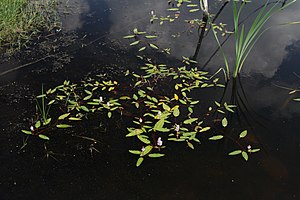
Vandpileurt
Vandpileurt
Vand-Pileurt er en flerårig plante af pileurt-slægten, som kan vokse både i vand og på tørt land. Den breder sig hovedsageligt ved skud, og når de vokser i vand, kan den vokse på en dybde op til 2,5 m, og her har den glatte, lancetformede flydeblade på ca. 10 cm på stængler, som også flyder i vandet.